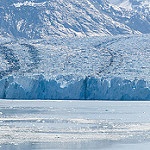
Label: glacier